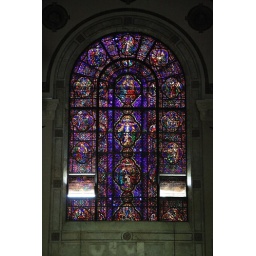
Stained glass window in the Basilica and Shrine of Our Lady of Consolation.